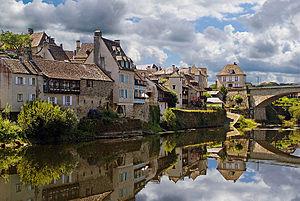
La Corrèze est un département français de la région Nouvelle-Aquitaine, qui tire son nom de la rivière qui le traverse. Sa préfecture est Tulle et sa ville la plus peuplée Brive-la-Gaillarde.